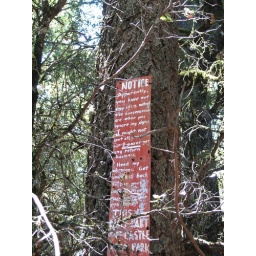
a trippy sign from down in castle rock telling hikers that it's private property